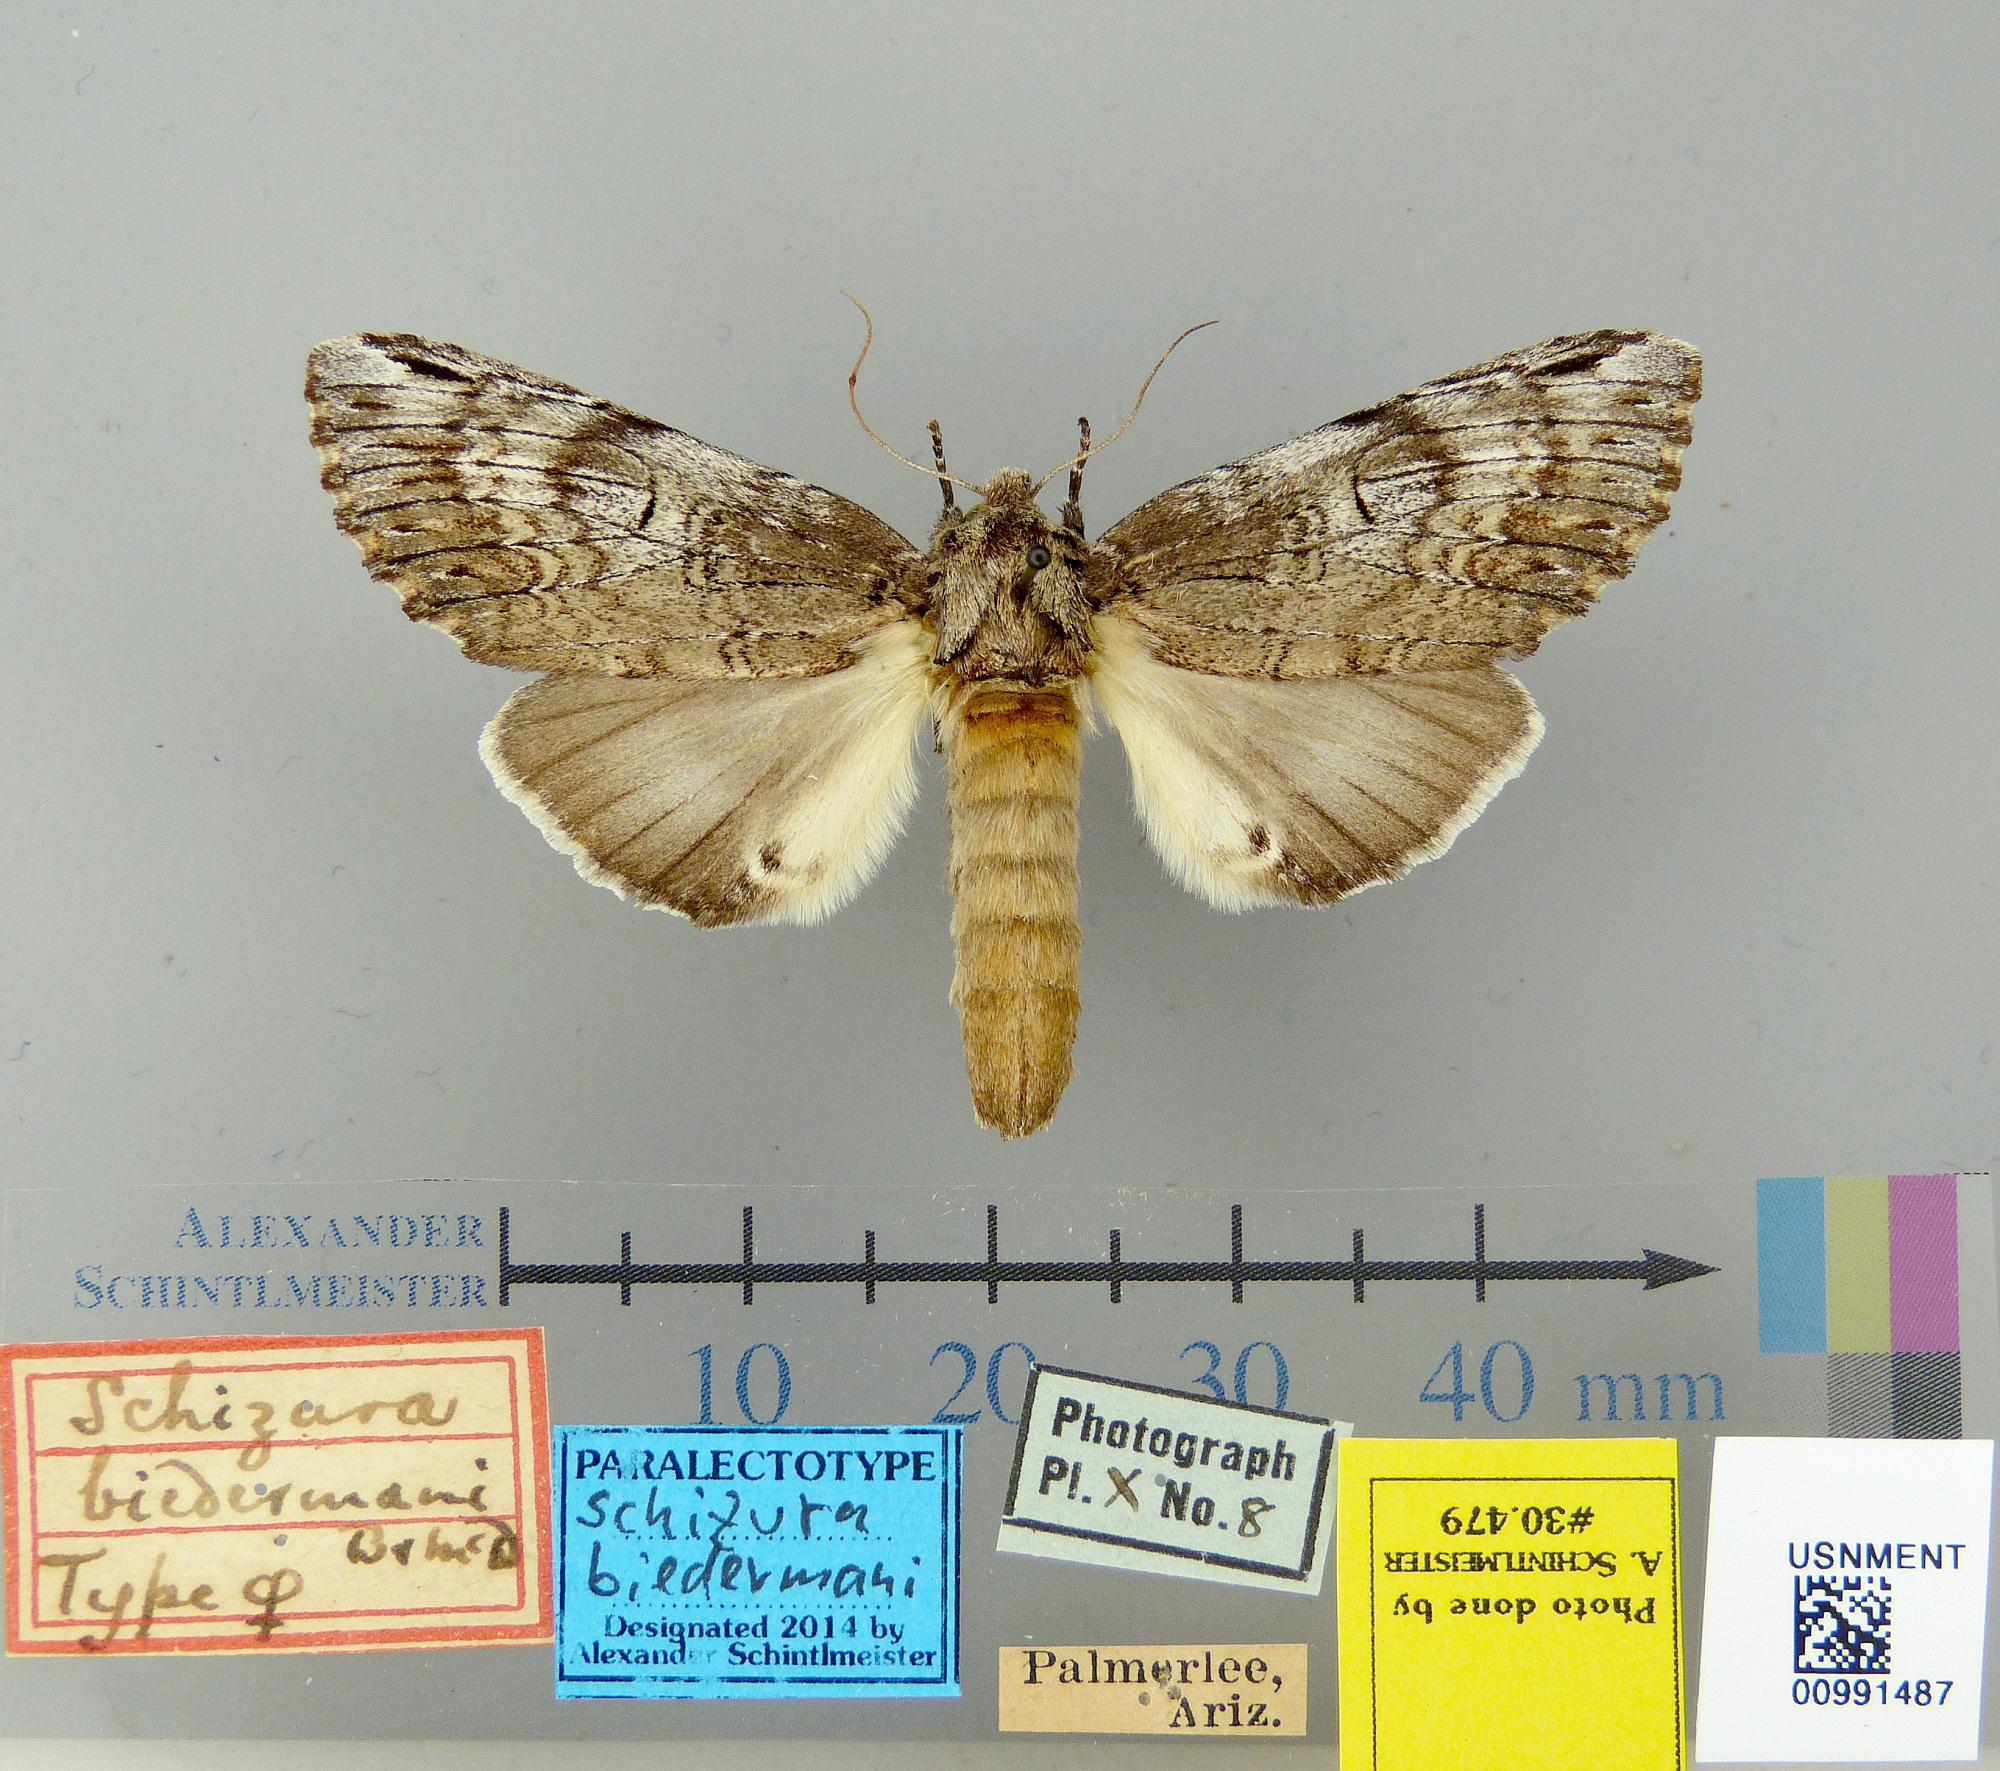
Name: Schizura biedermani
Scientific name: Schizura biedermani Barnes & McDunnough, 1911
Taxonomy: Animalia, Arthropoda, Insecta, Lepidoptera, Notodontidae, Heterocampinae
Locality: Palmerlee, Cochise, Arizona, United States
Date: [Not Stated]